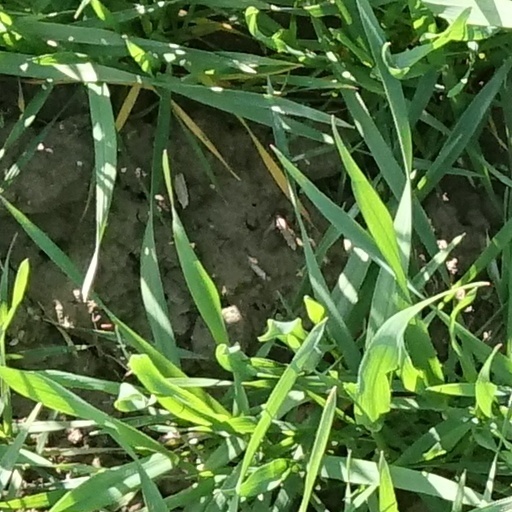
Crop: wheat